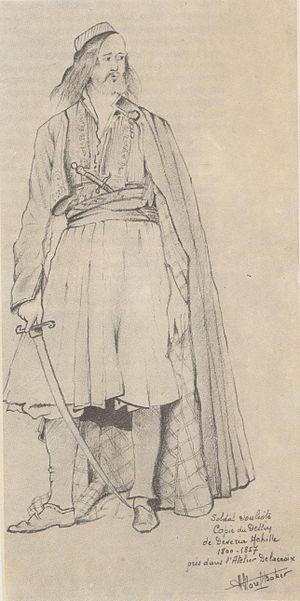
Les troupes balkaniques des armées napoléoniennes constituent un ensemble d'unités militaires qui servirent au sein de l'armée napoléonienne et qui furent levées dans la région des Balkans et en Grèce insulaire.